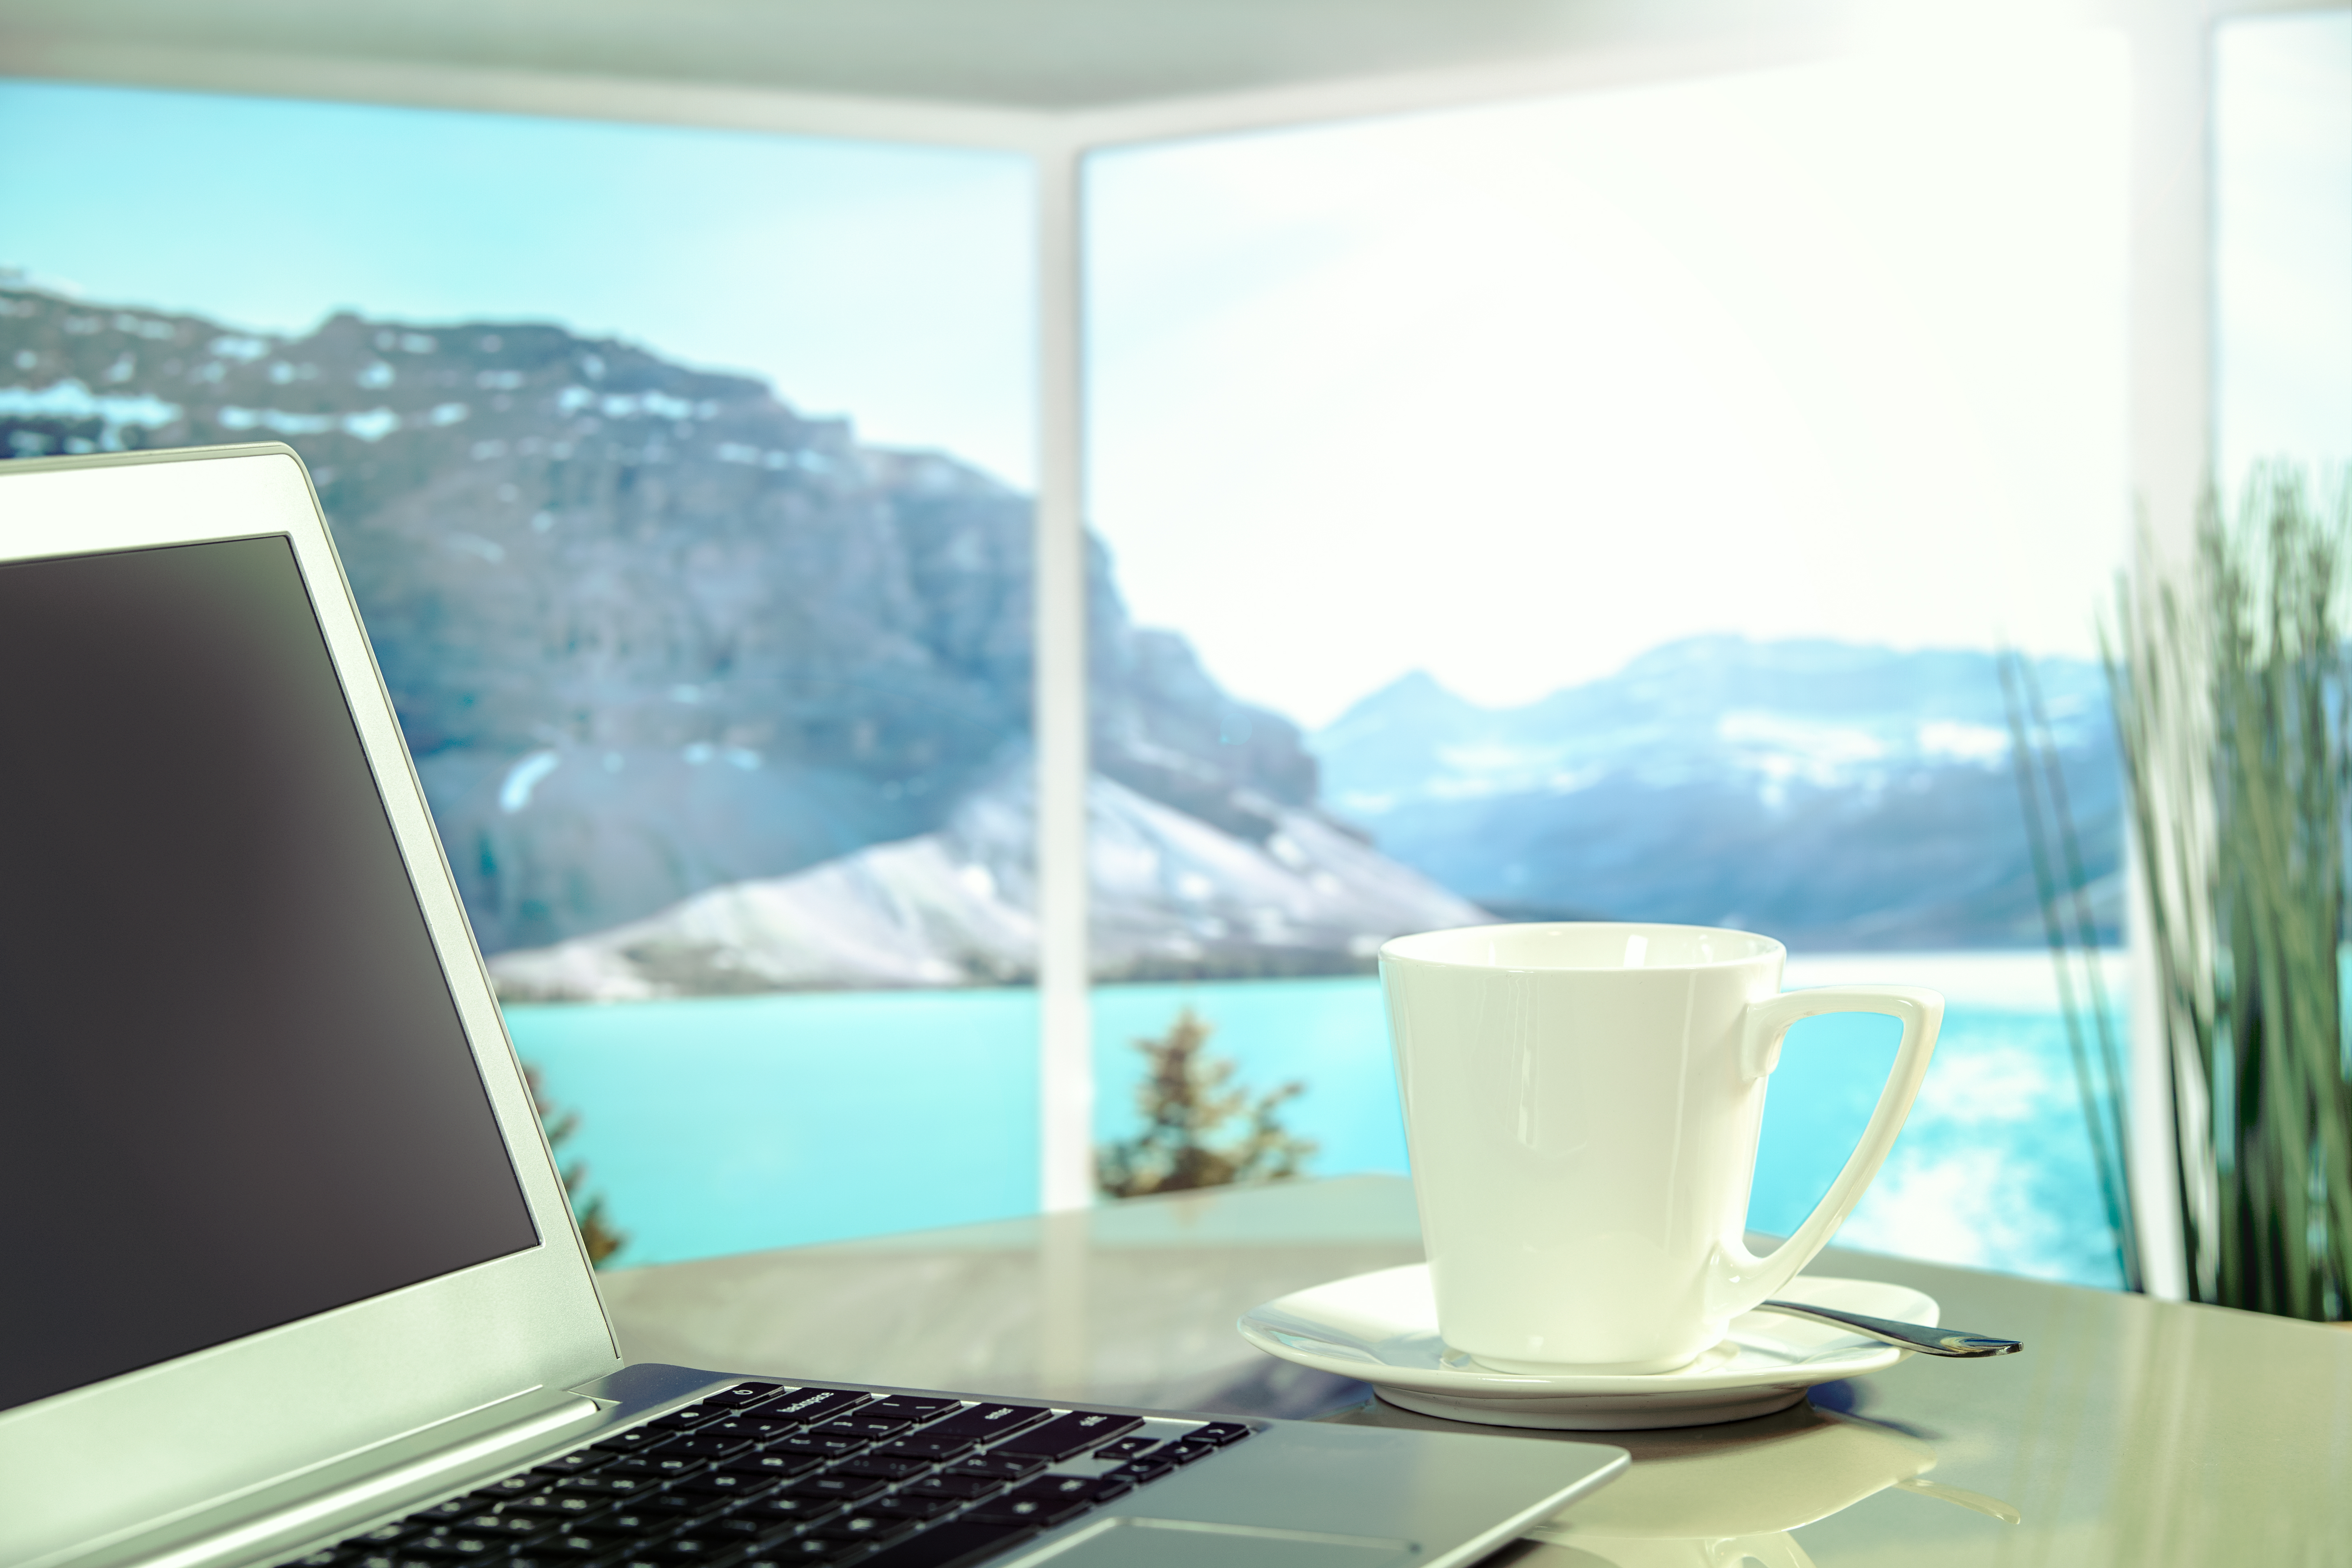
laptop, computer, table, mountain, coffee, keyboard, window, view, cup, furniture, room, interior design, luxury, design, personal computer, display device